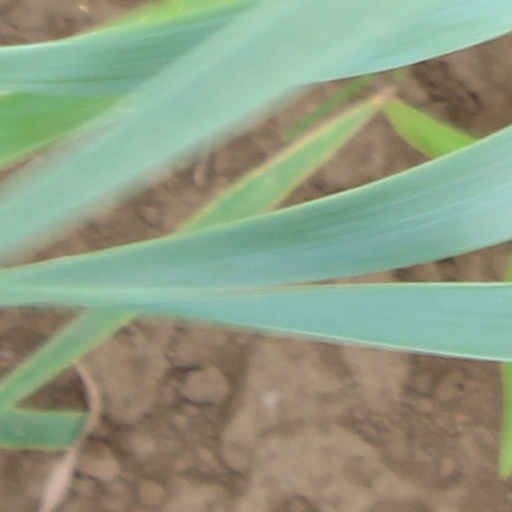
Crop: wheat